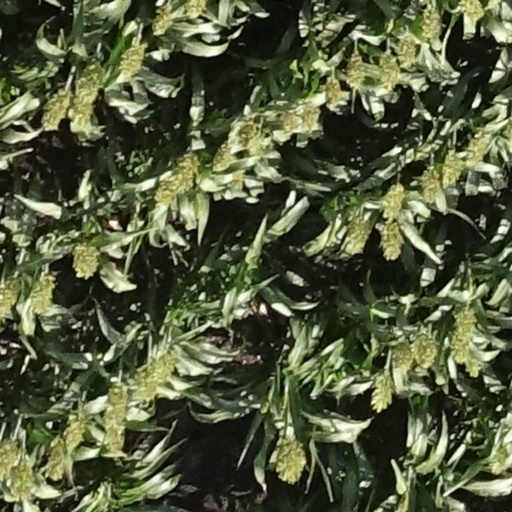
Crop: sorghum